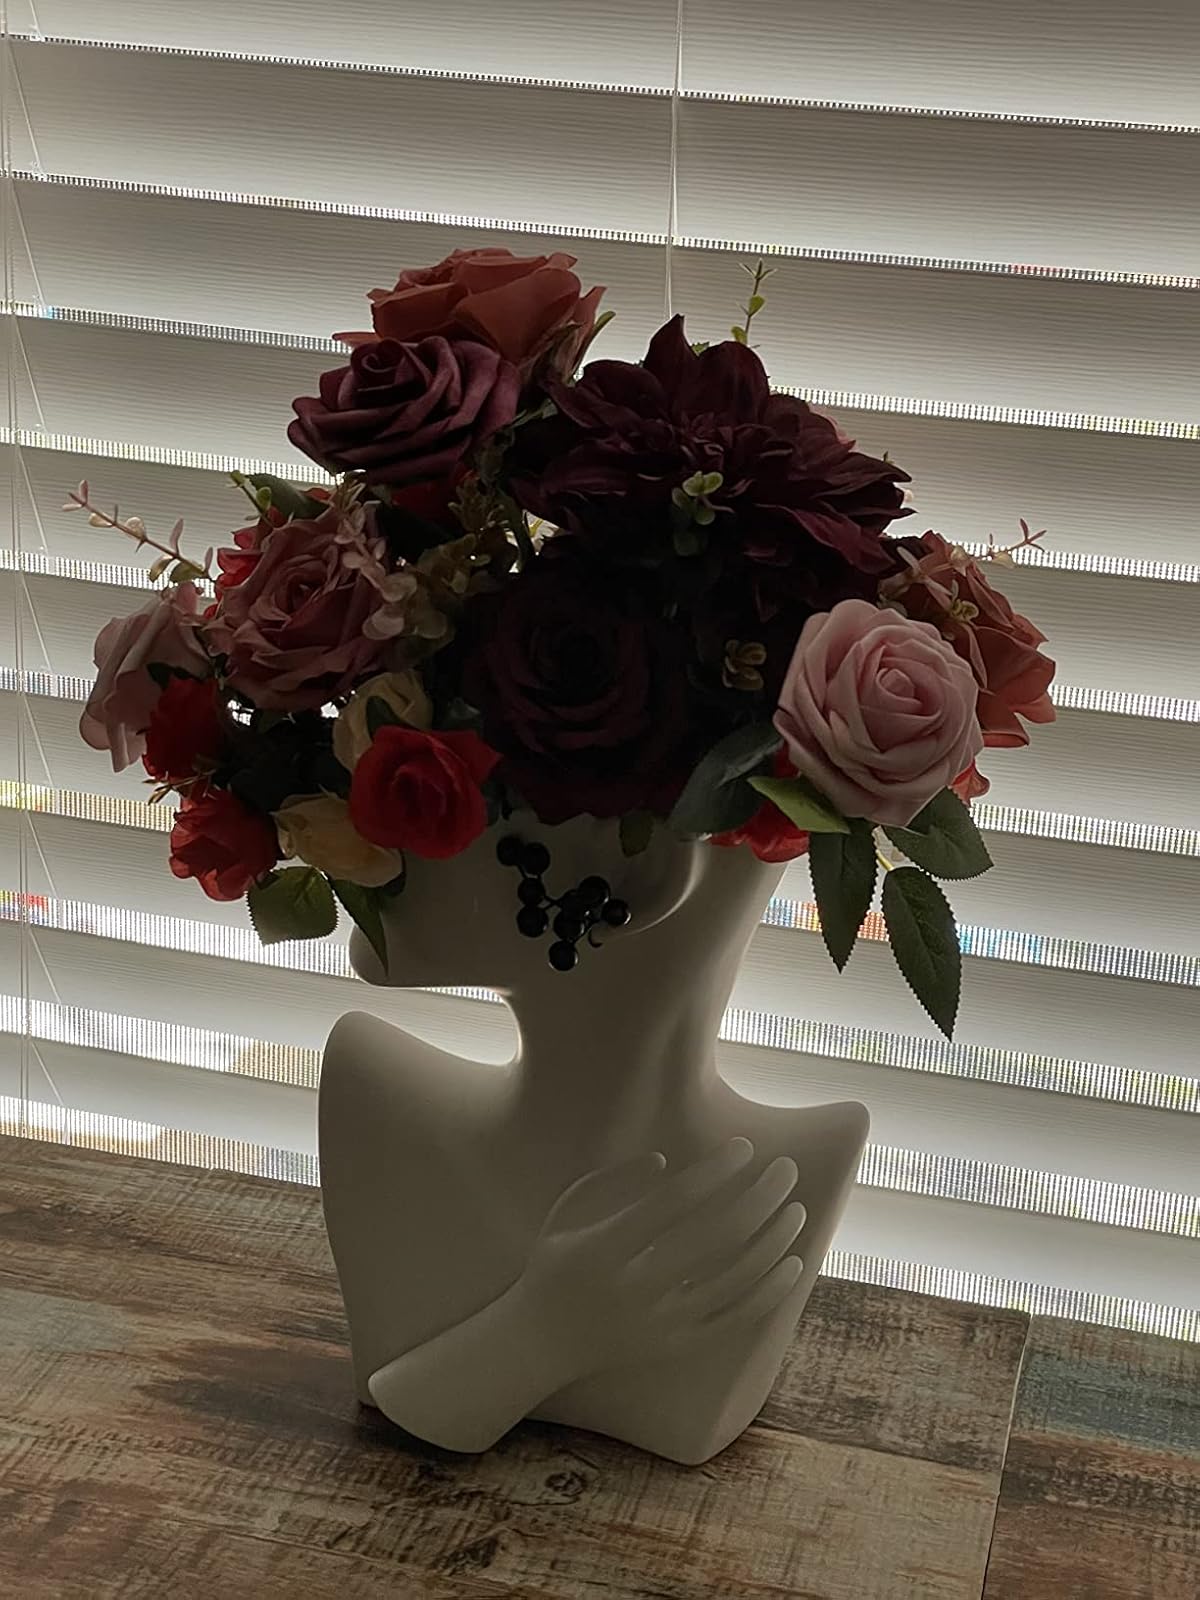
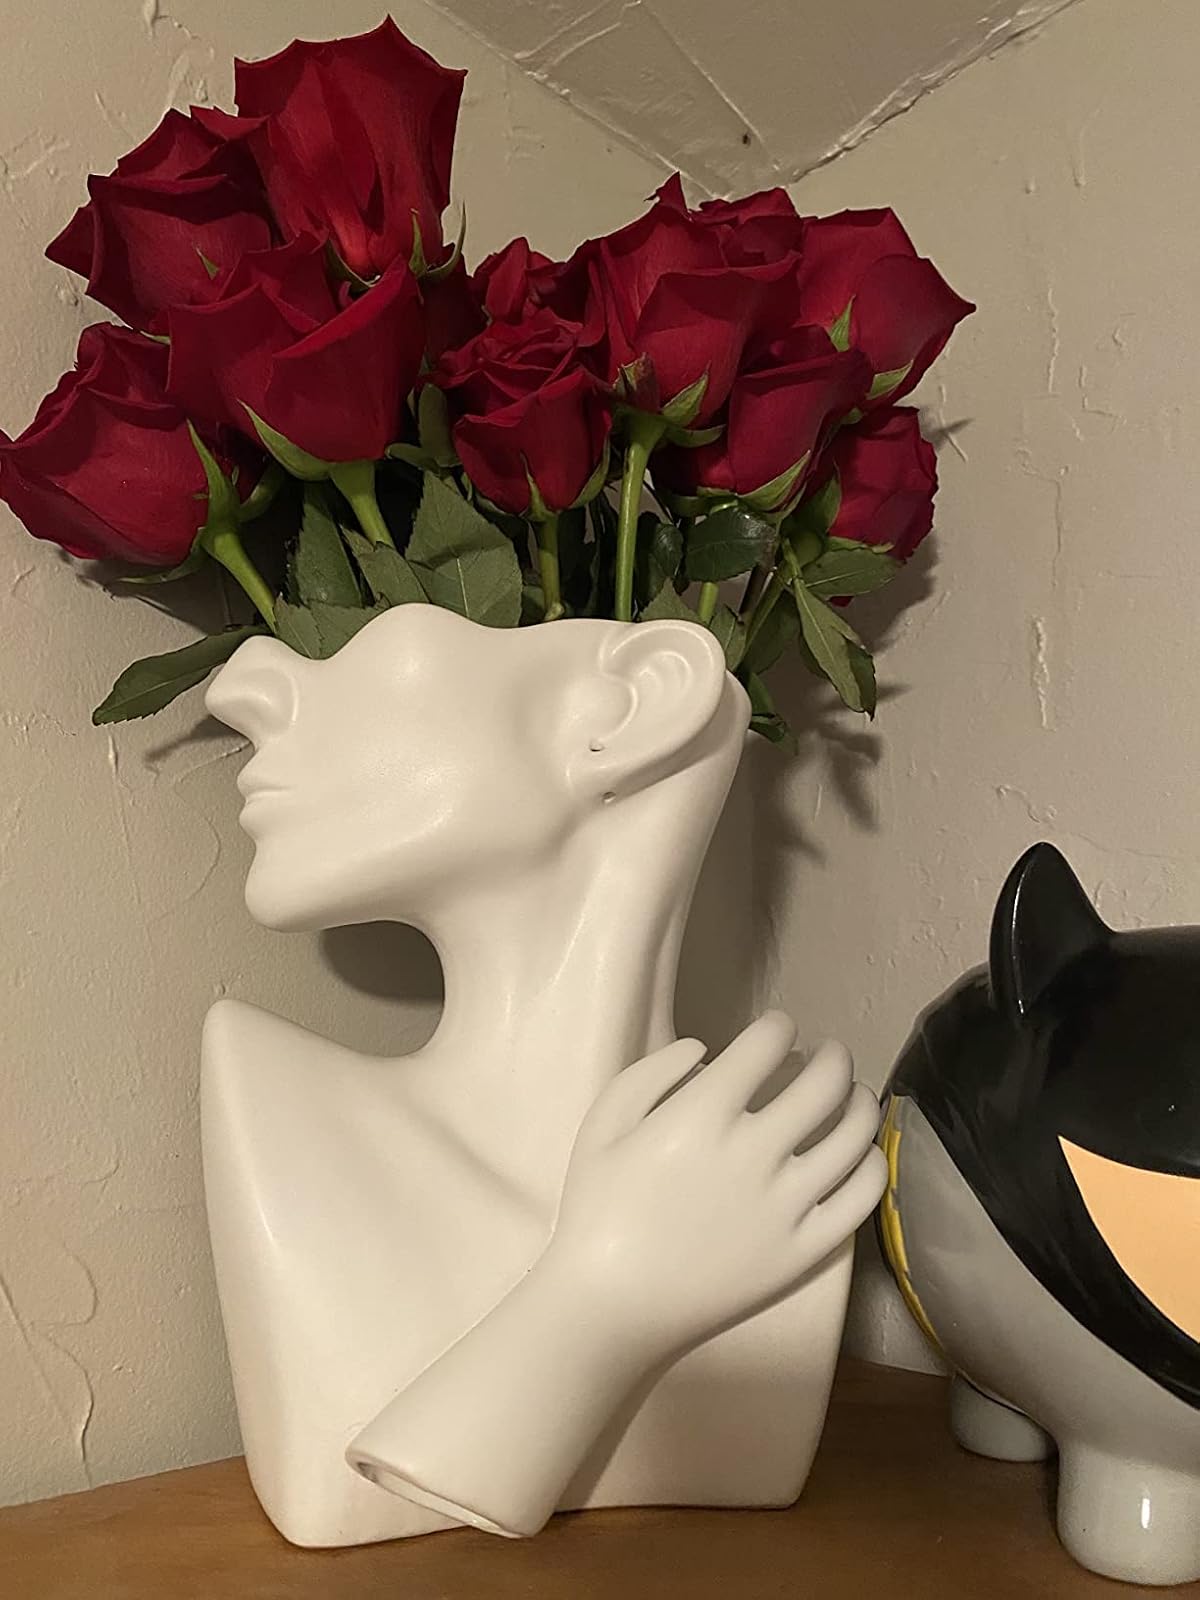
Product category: vase
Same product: yes